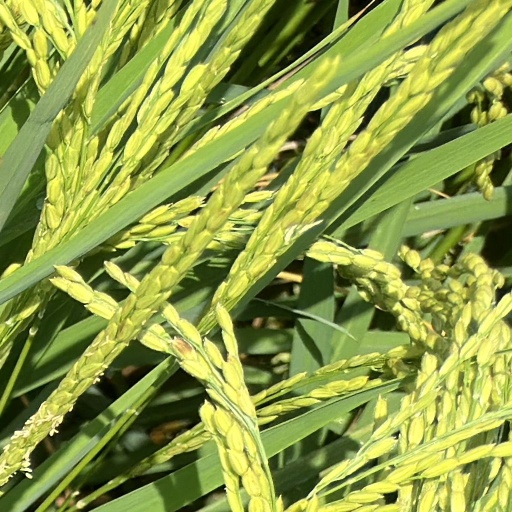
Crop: rice